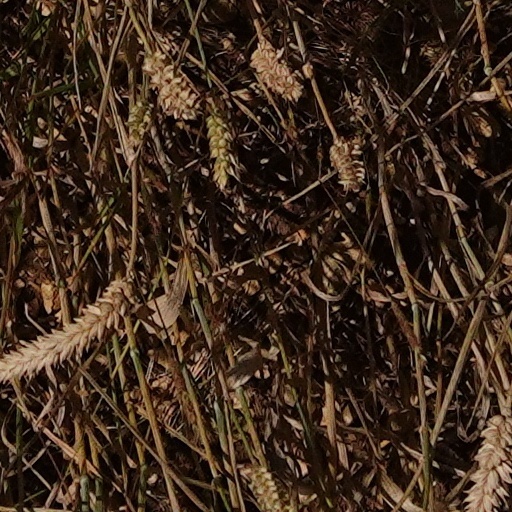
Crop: wheat